Honda CR-X

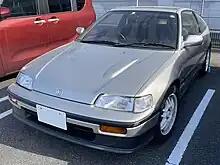

The Honda CR-X was completely redesigned by late 1987 for the 1988 model year. The wheelbase increased overall, length increased by and width is nearly wider than the previous model. The suspension was completely redesigned. Honda abandoned the original torsion bar in the front and beam axle with trailing link in the rear in favor of a 4-wheel double-wishbone suspension. The larger design and revised suspension brought improvements in handling as well passenger and cargo space versus the previous generation.